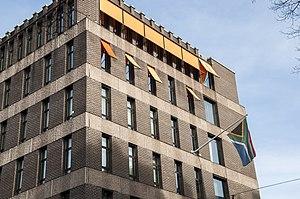
Voici les représentations diplomatiques de l'Afrique du Sud à l'étranger: